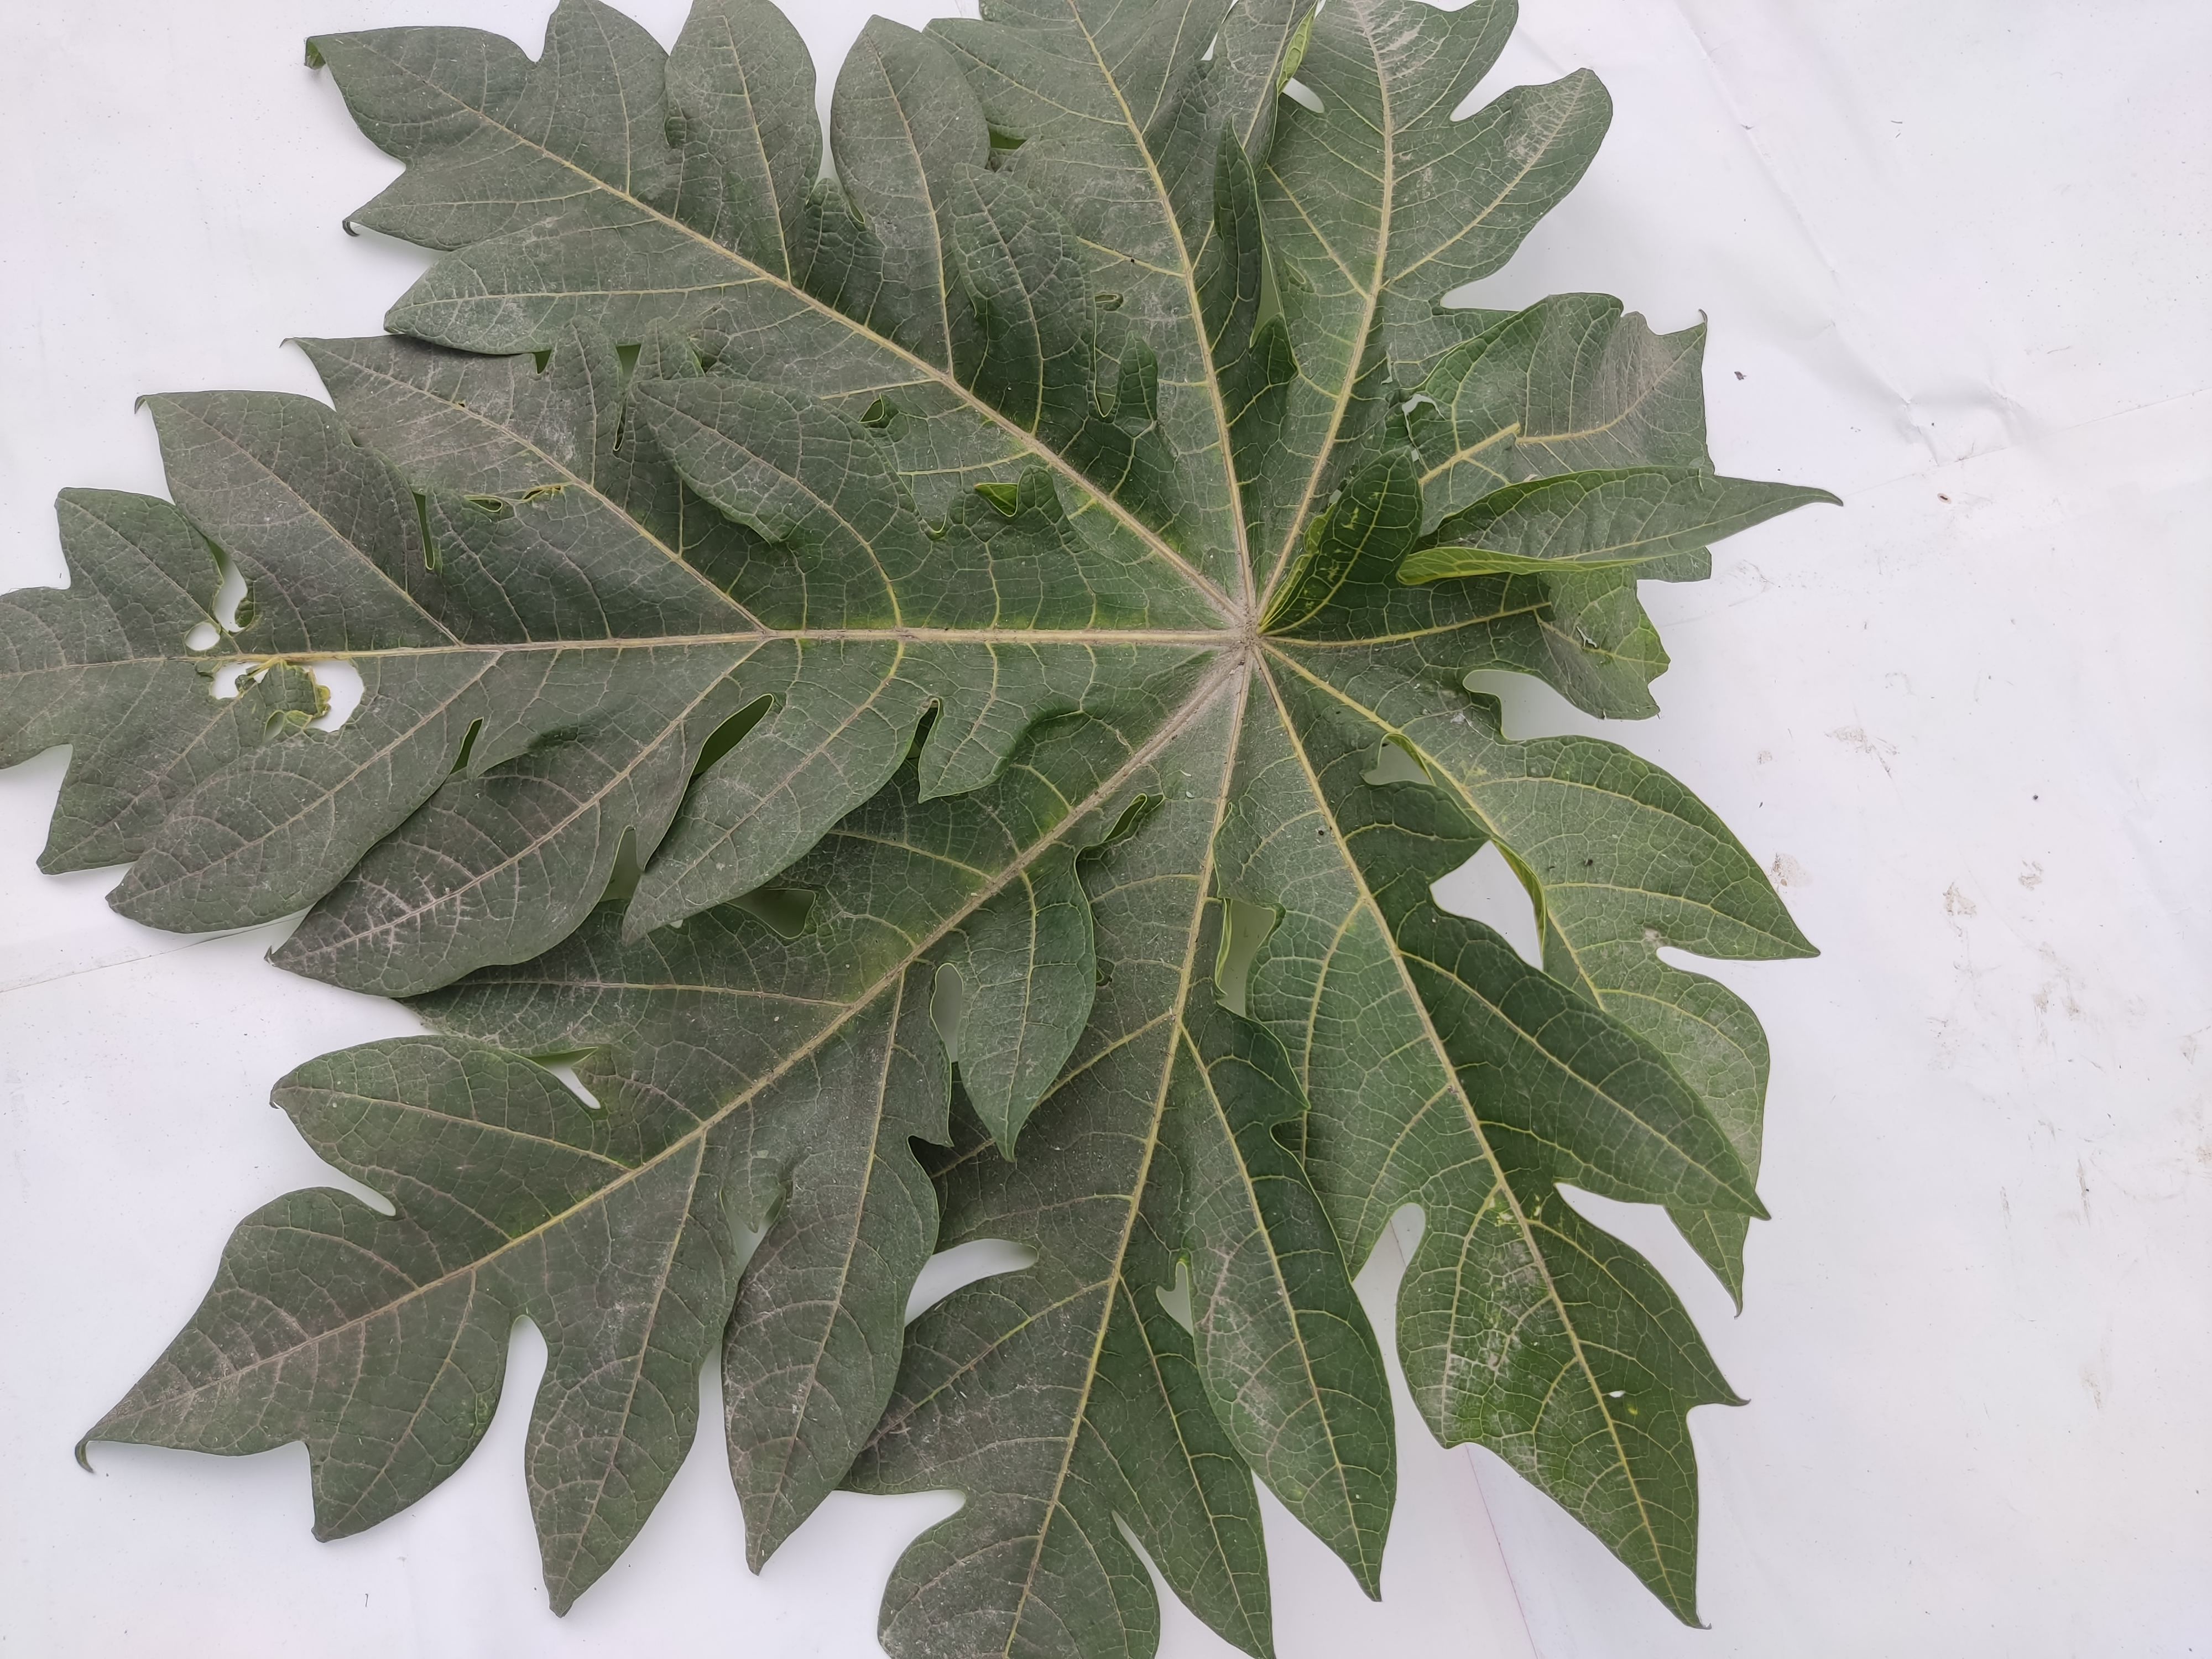
Label: Healthy Leaf